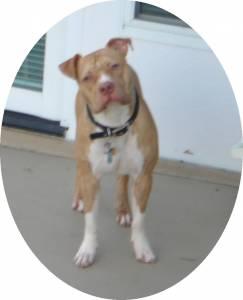
Breed: american pit bull terrier